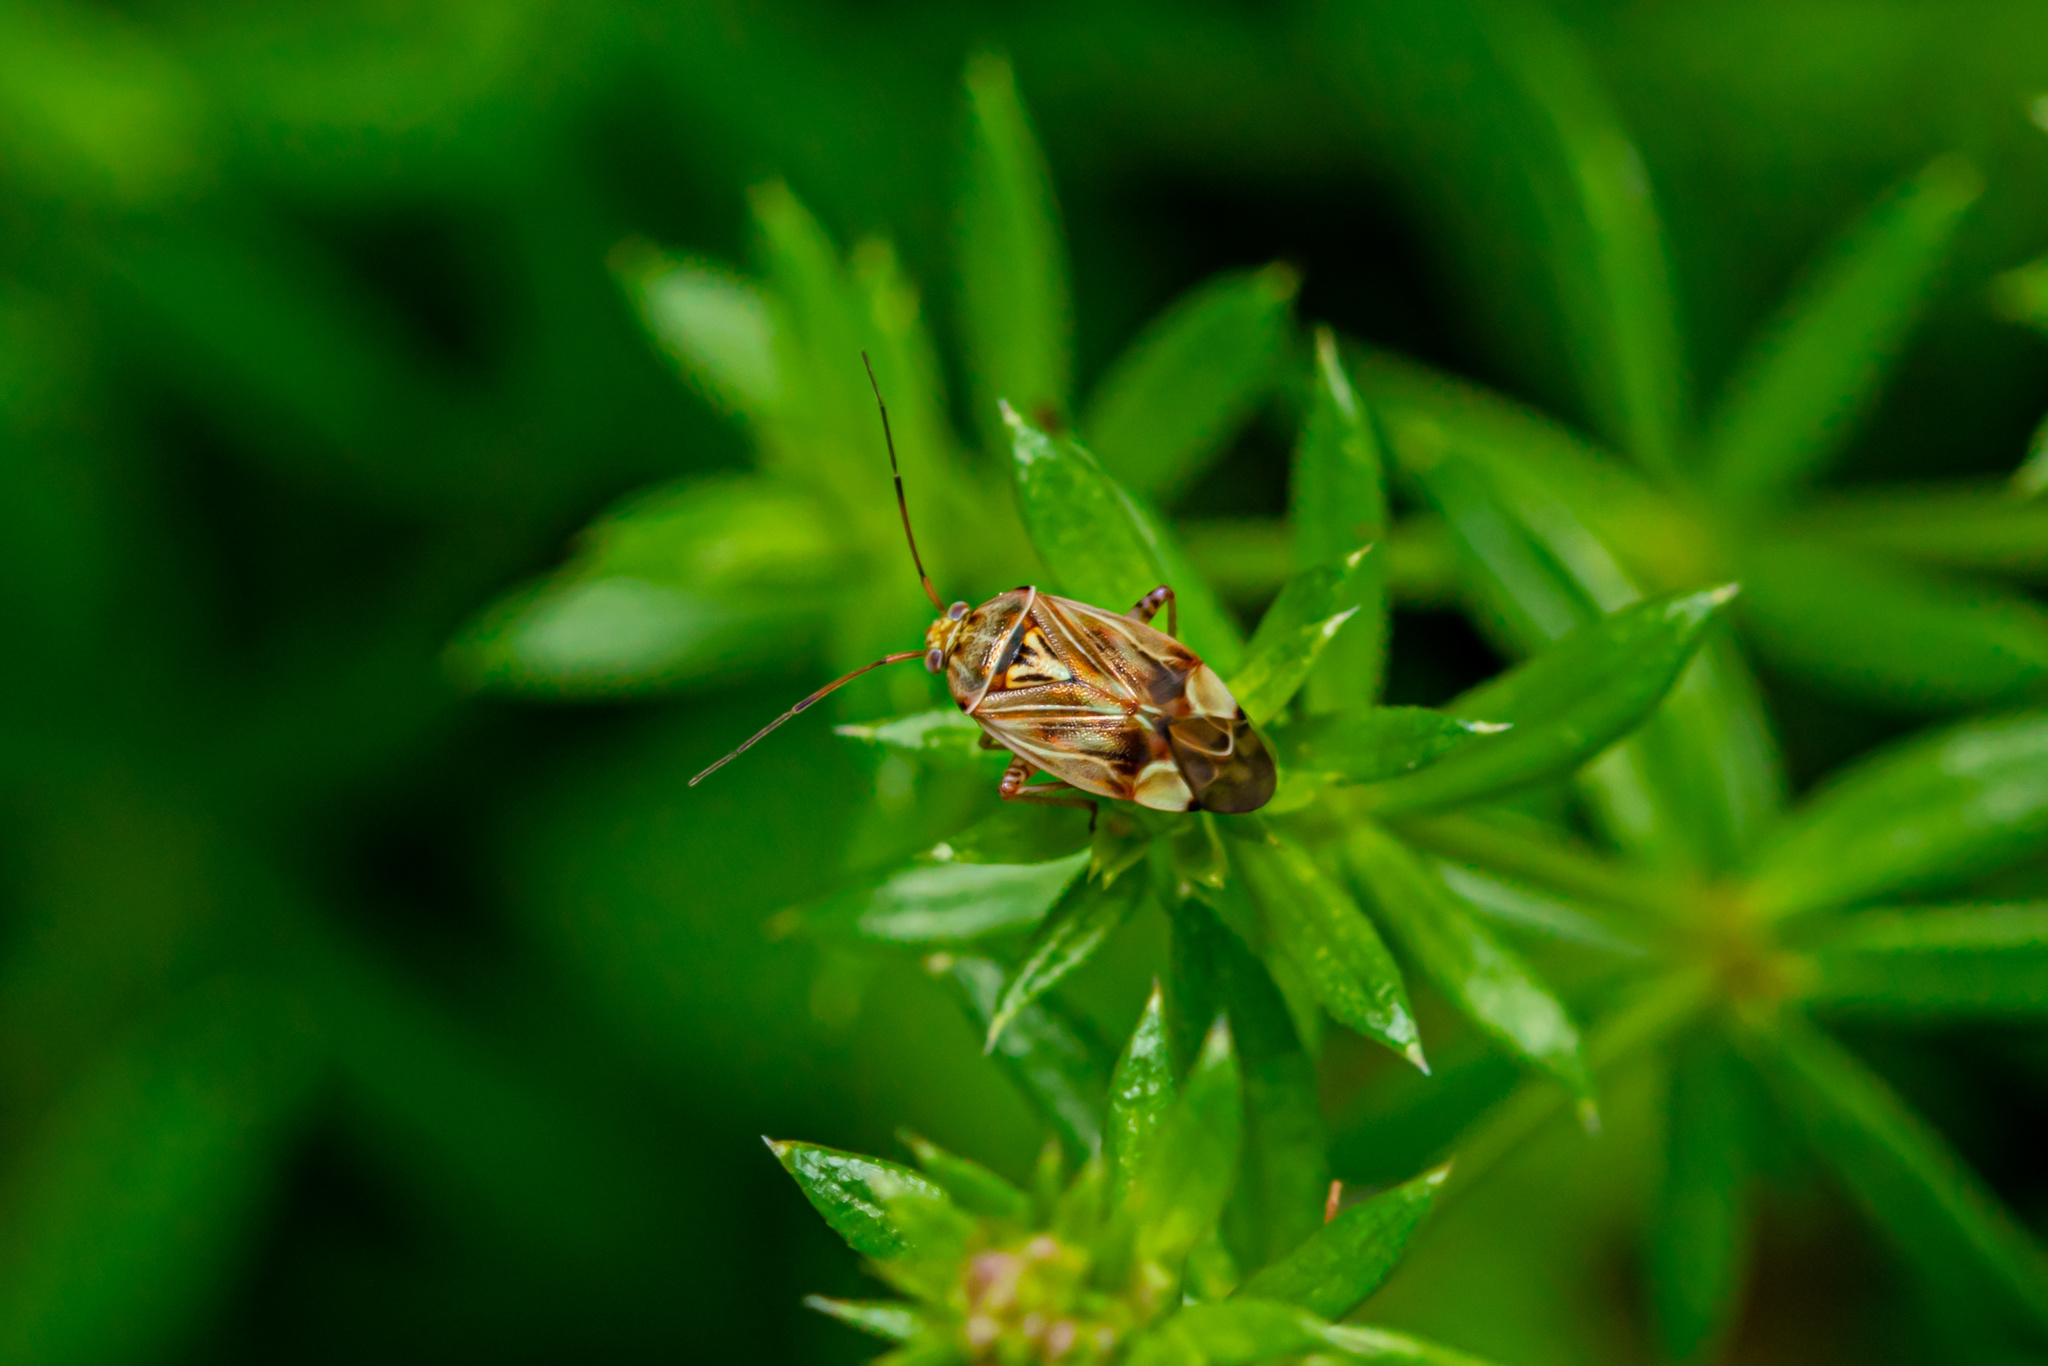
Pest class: lygus_bug